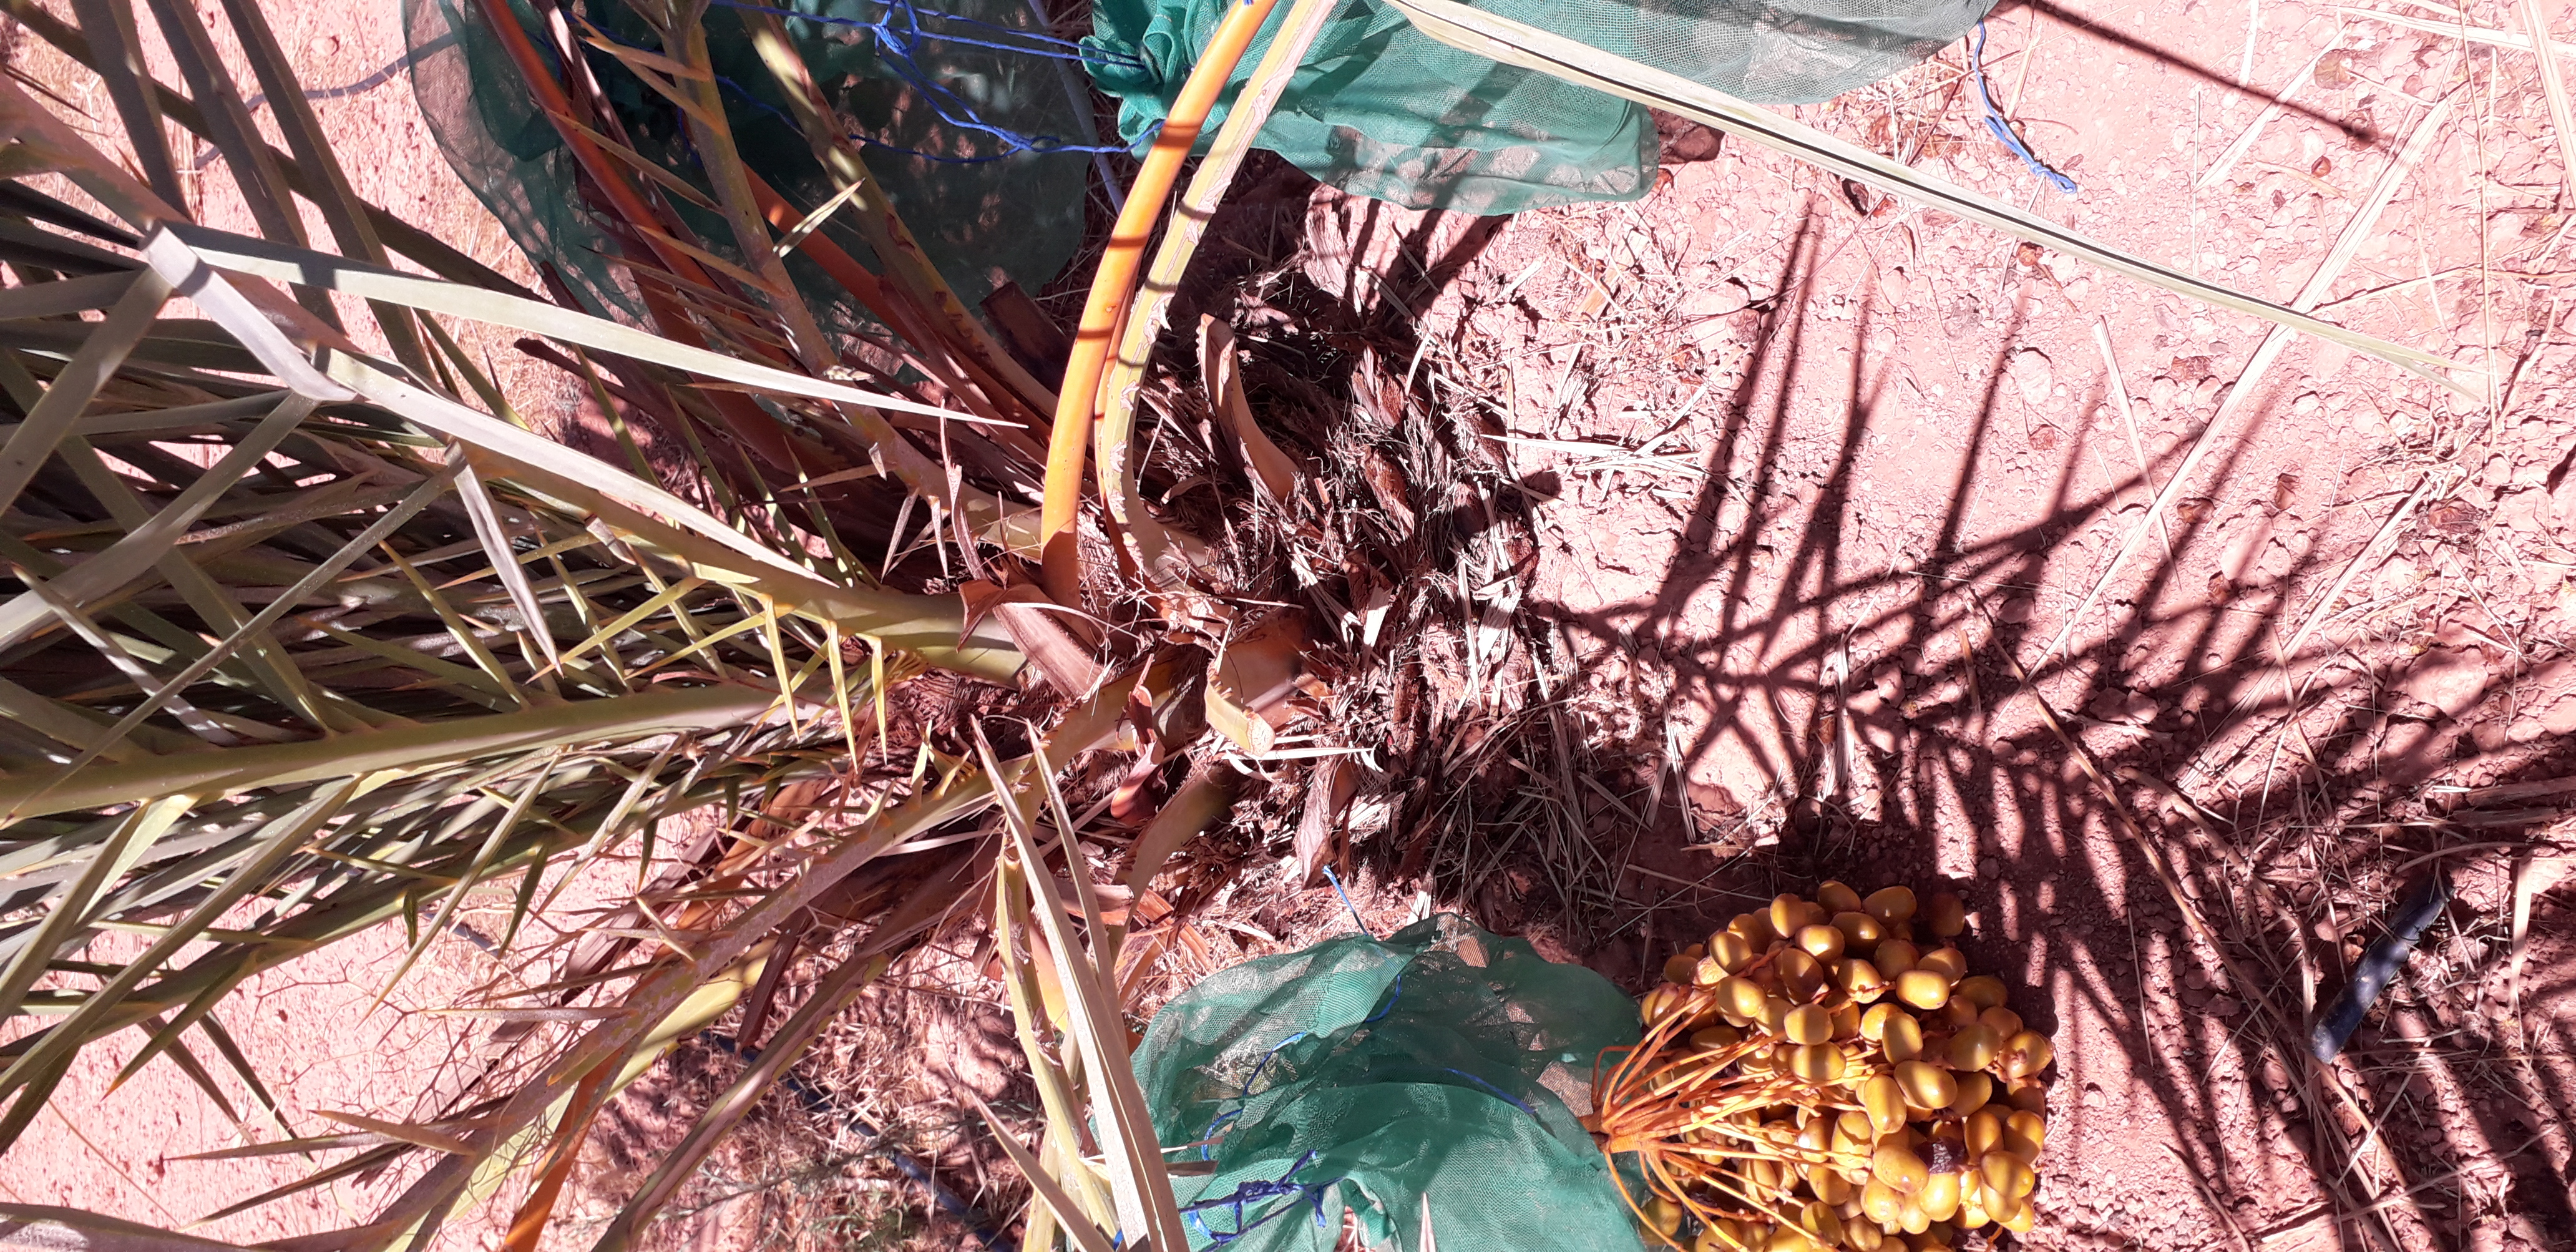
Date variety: Boufagous